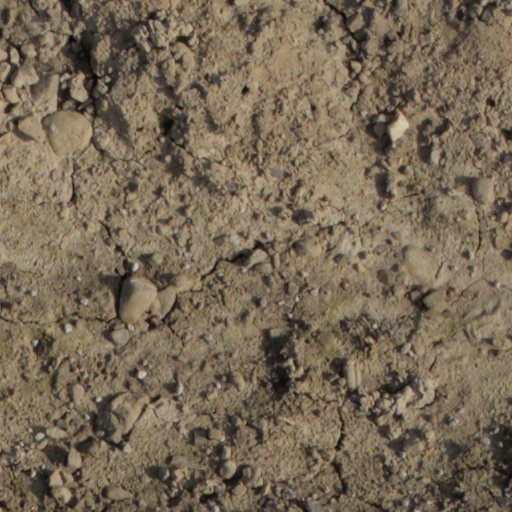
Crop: wheat